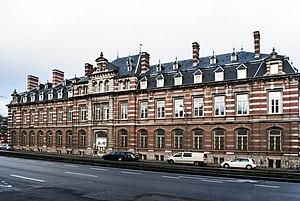
Ancienne École Royale de Gendarmerie, Boulevard Général Jacques 210, Ixelles
Cette page reprend une partie des bâtiments remarquables se trouvant sur le trajet de la ligne 7 du tramway de Bruxelles.
La Gendarmerie nationale belge est créée par un arrêté du gouvernement le 19 novembre 1830. C'était une force armée chargée de missions de police et de maintien de l'ordre parmi la population civile, d'exécution de devoirs judiciaires à la réquisition du Parquet, et de Prévôté à l'armée. À ce titre, elle a longtemps dépendu des ministres de l'Intérieur, de la Justice et de la Défense en fonction de la tâche à accomplir.